The Great Smith House Hustle

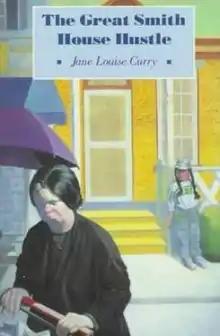
First edition

The Great Smith House Hustle is a novel for children by the American writer Jane Louise Curry.